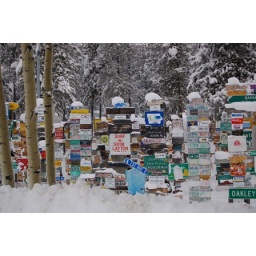
A small portion of the signs in the forest